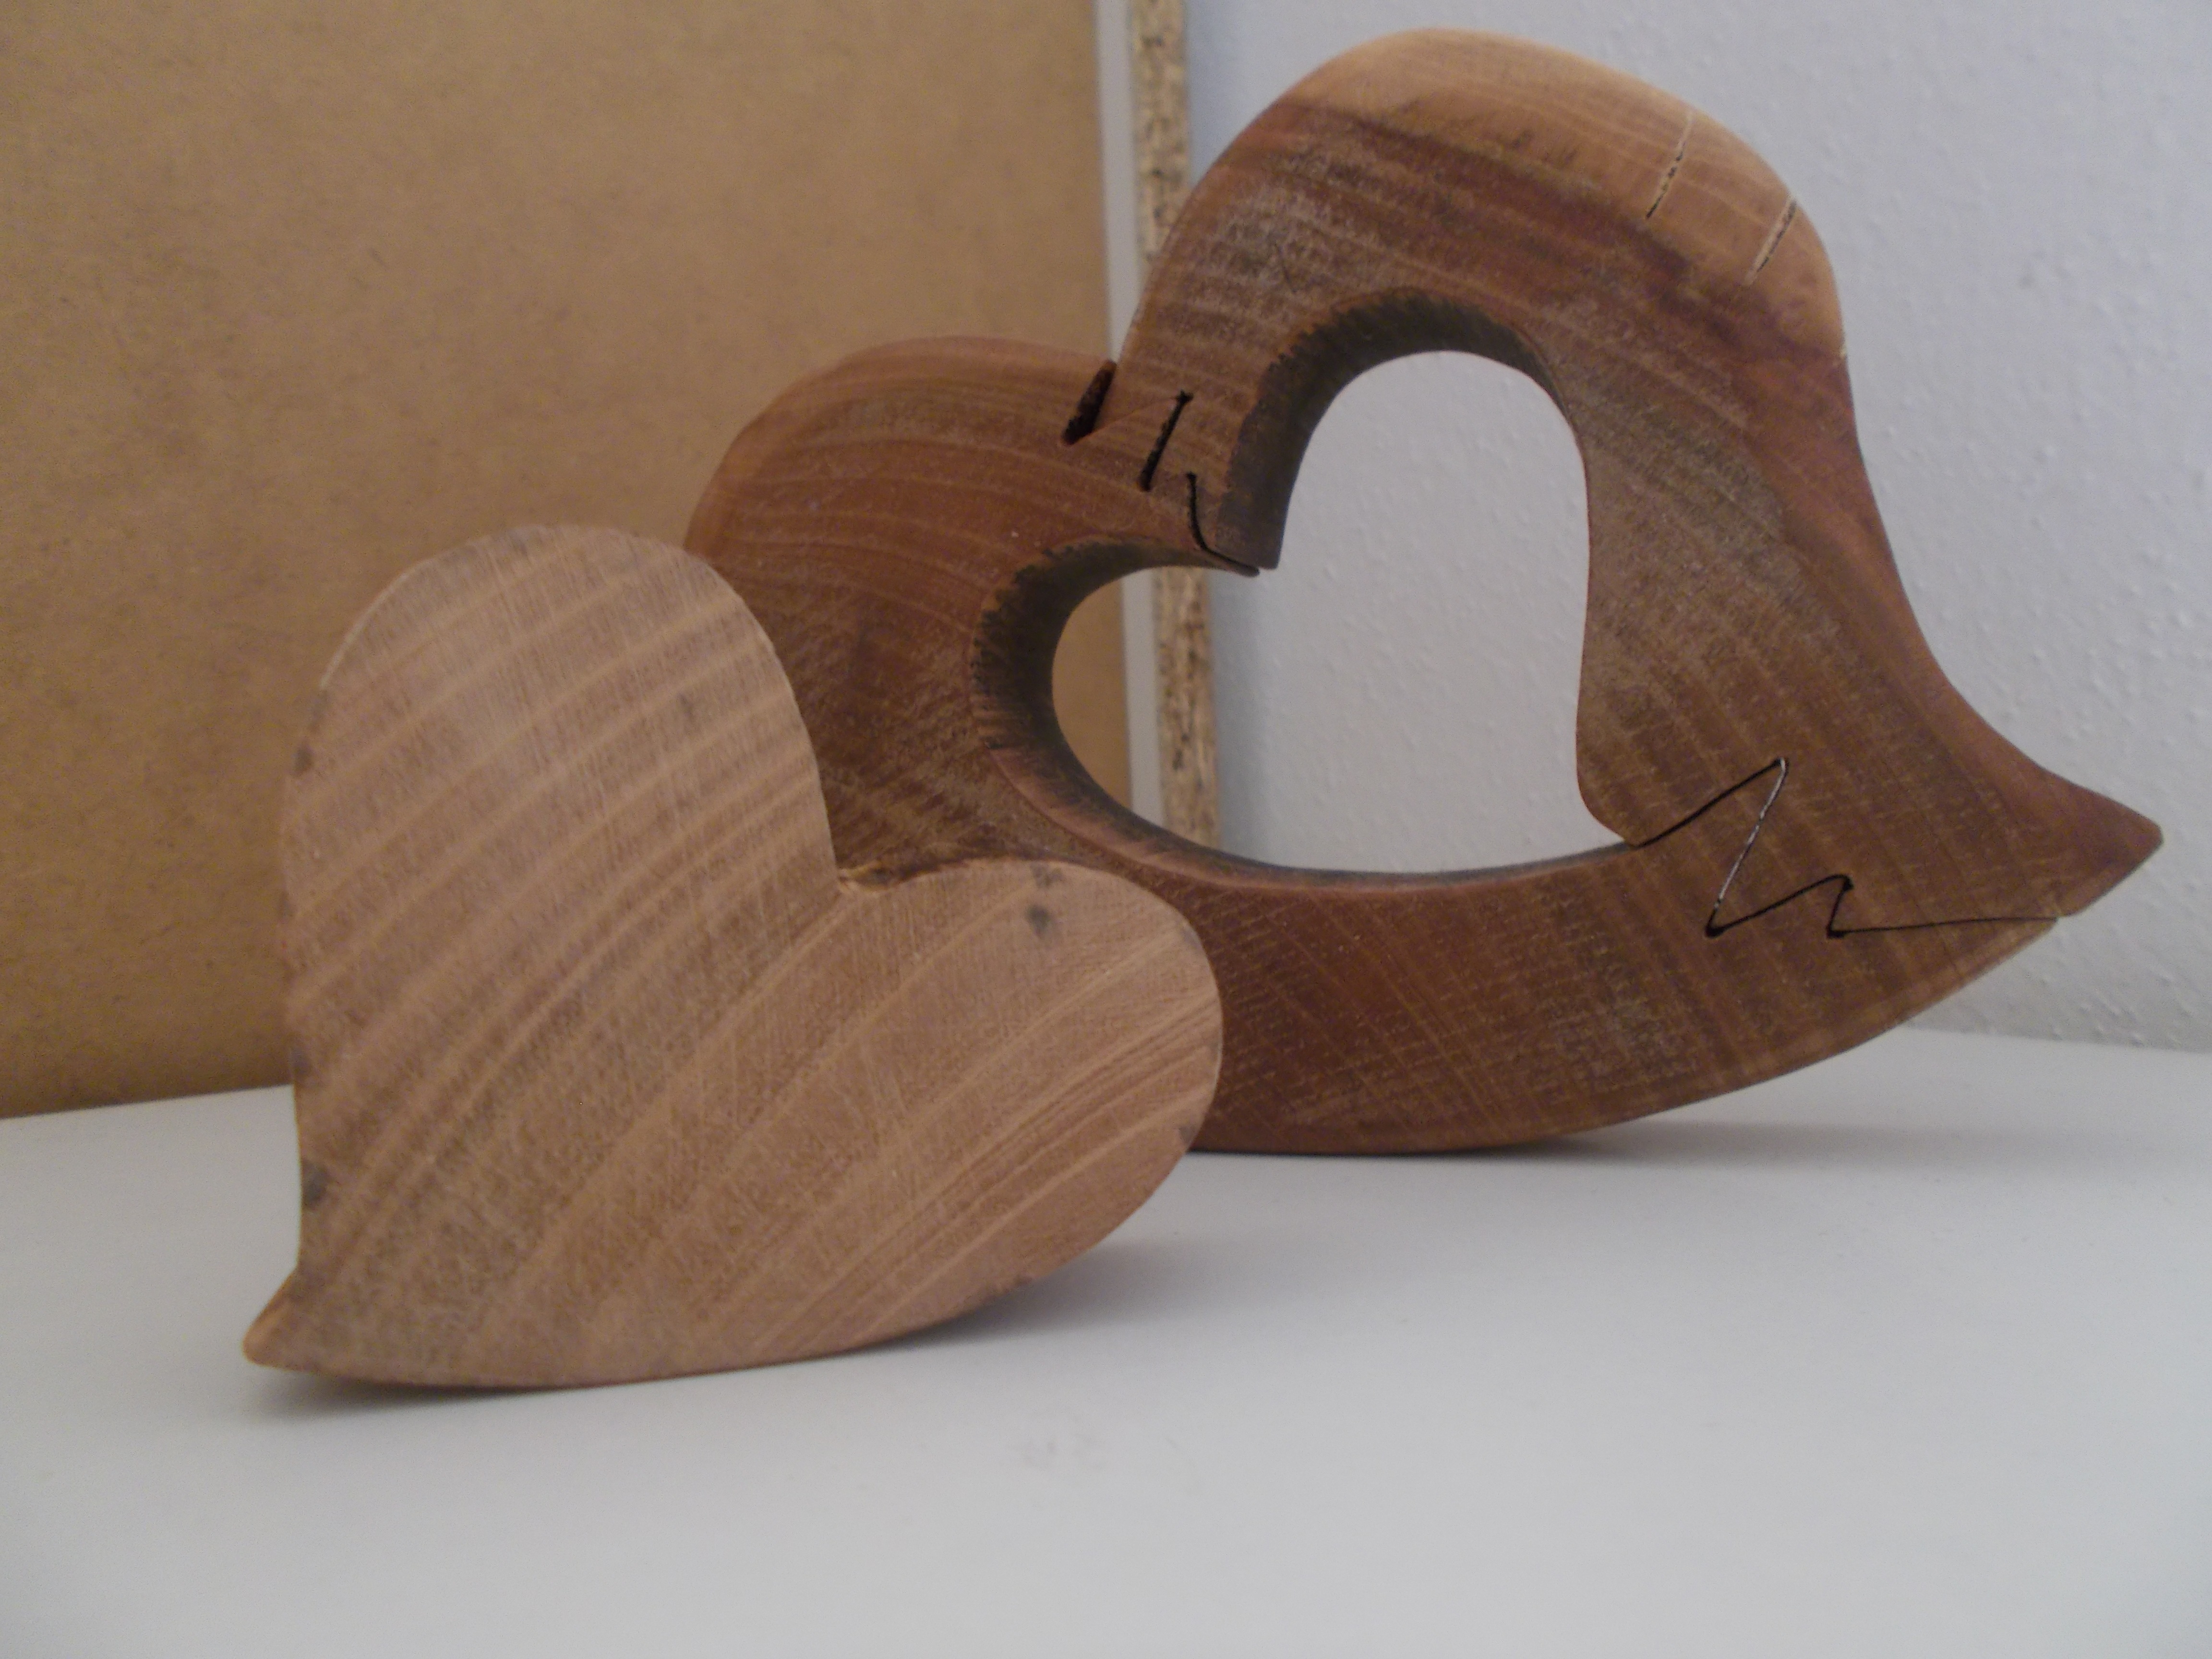
wood, love, heart, produce, furniture, product, sculpture, art, carving